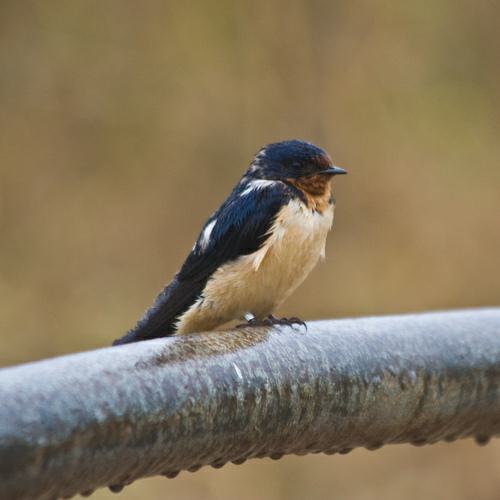
A photo of a cliff swallow